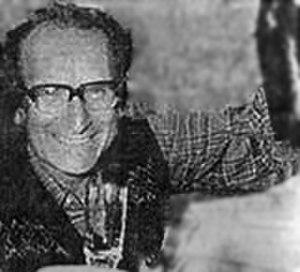
Bahía Blanca est une ville de la province de Buenos Aires, en Argentine. Elle est située près de l'océan Atlantique, à environ 650 km au sud-ouest de Buenos Aires, la capitale fédérale.